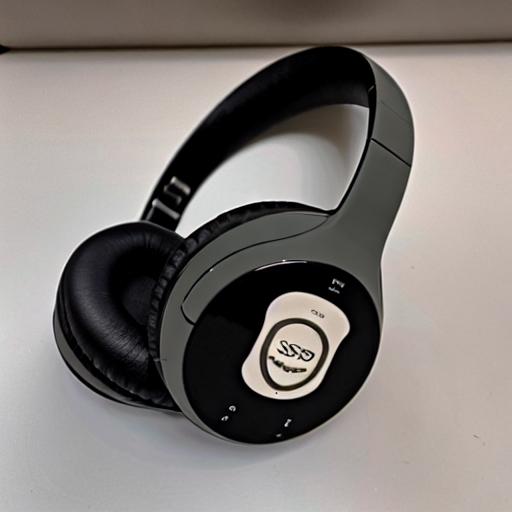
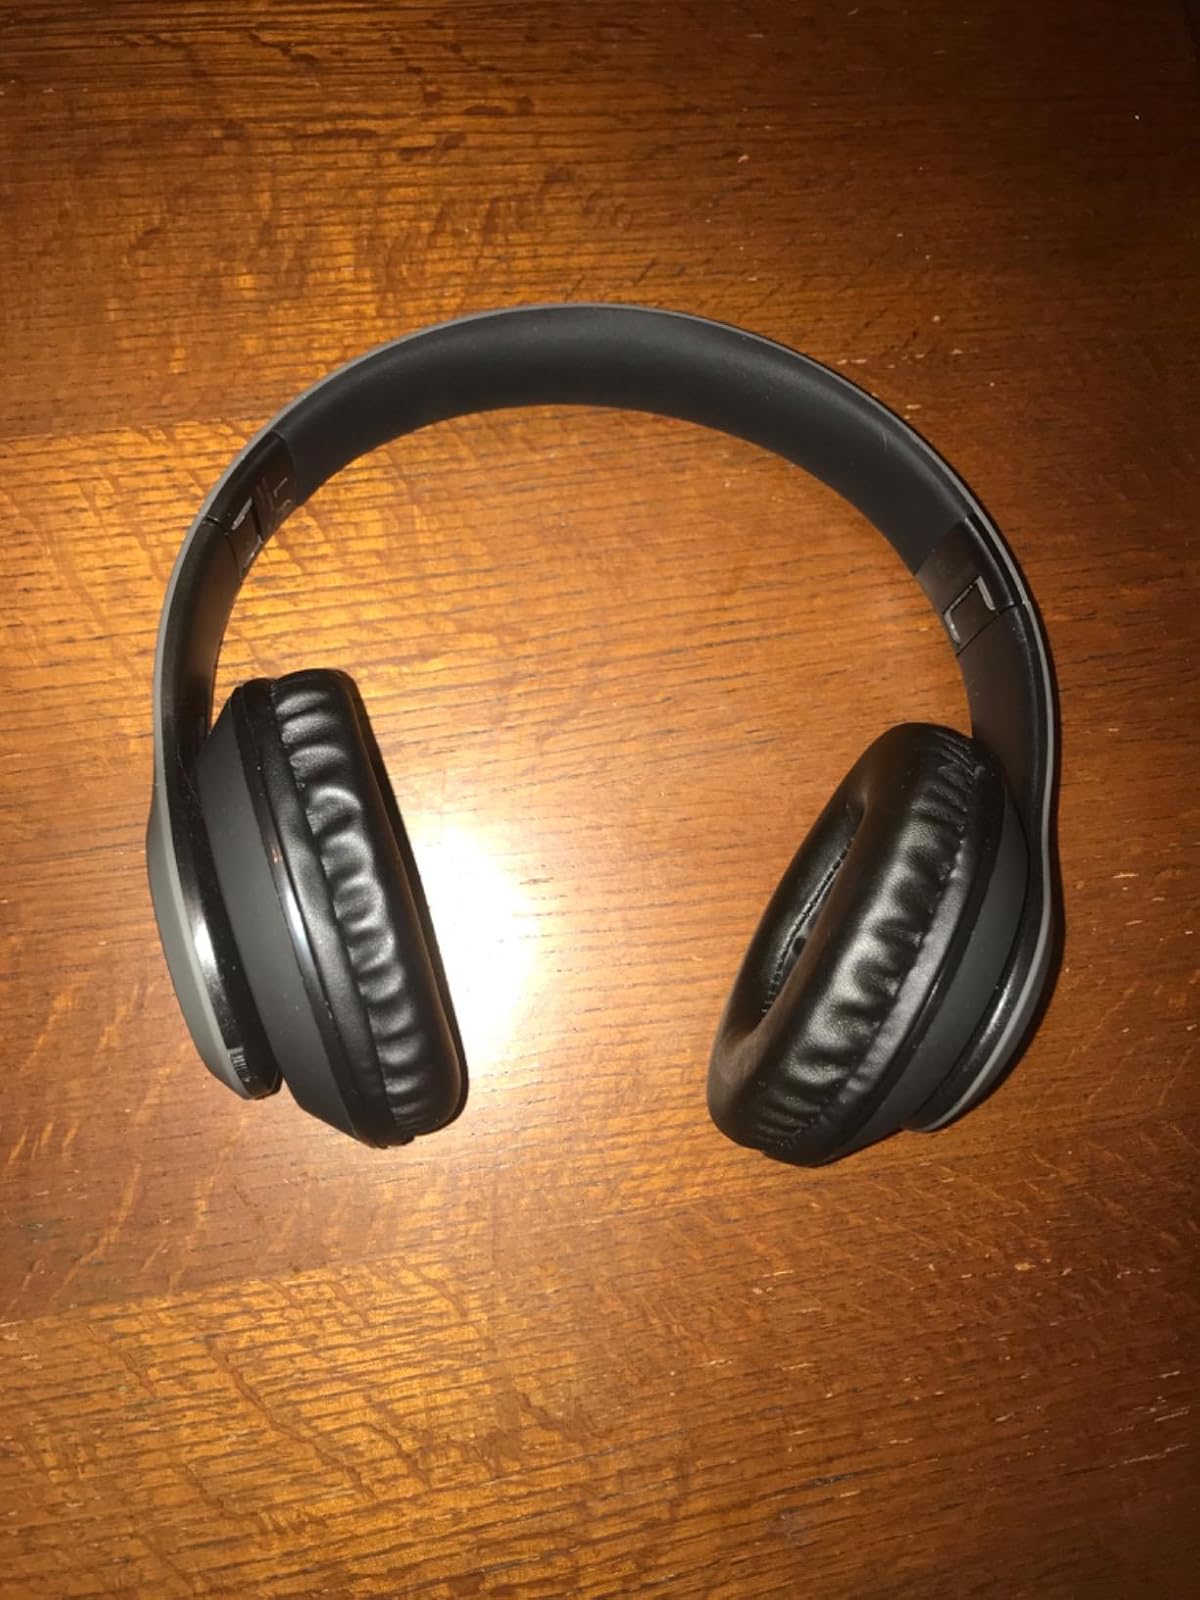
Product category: headphones
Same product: no